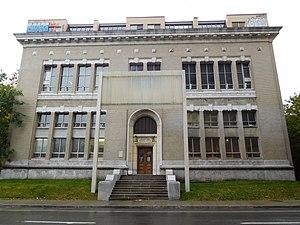
École des beaux-arts, 3450, rue Saint-Urbain, Montréal
L'École des beaux-arts de Montréal fut une institution d'enseignement québécoise, créée en 1922.